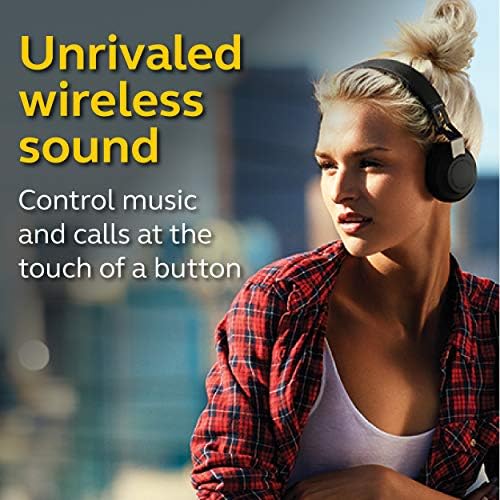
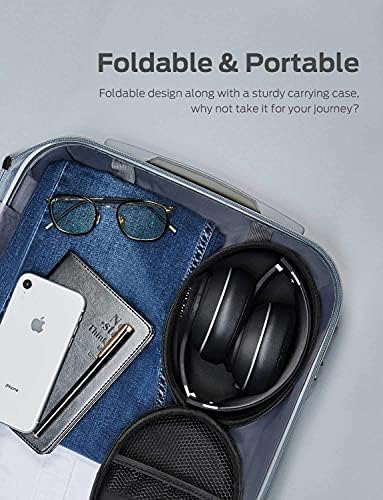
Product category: headphones
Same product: no